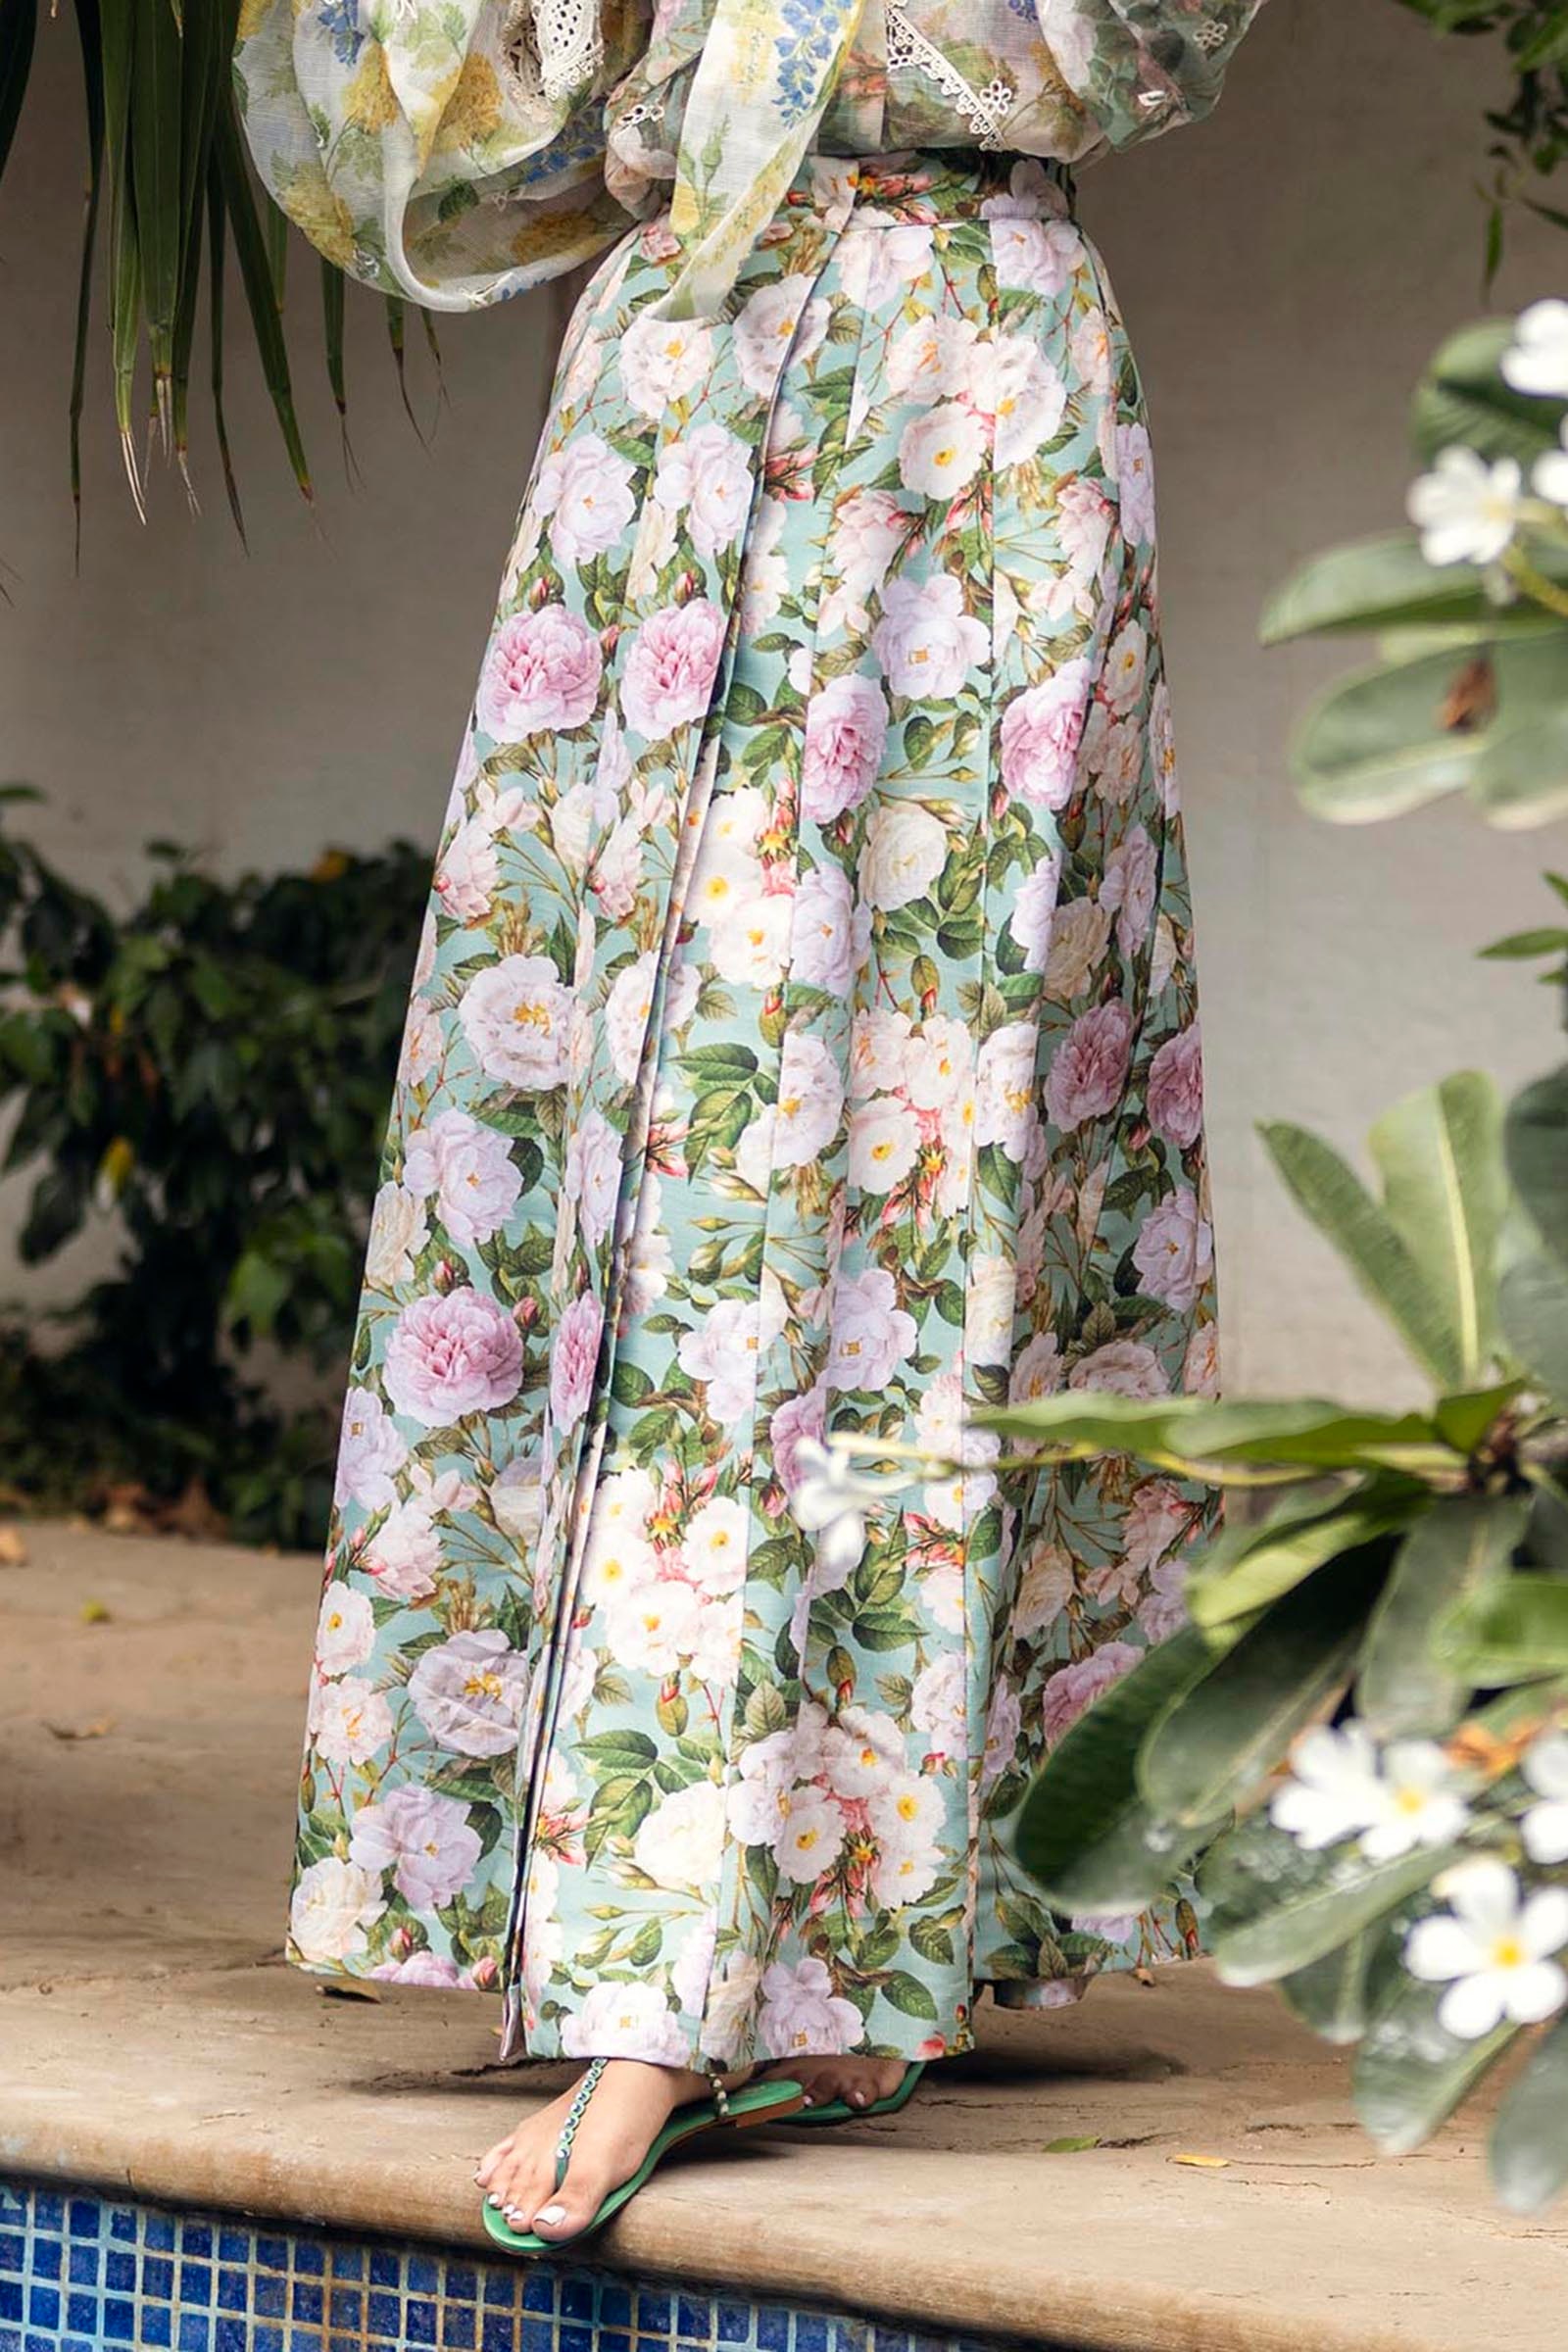
pink floral maxi skirt